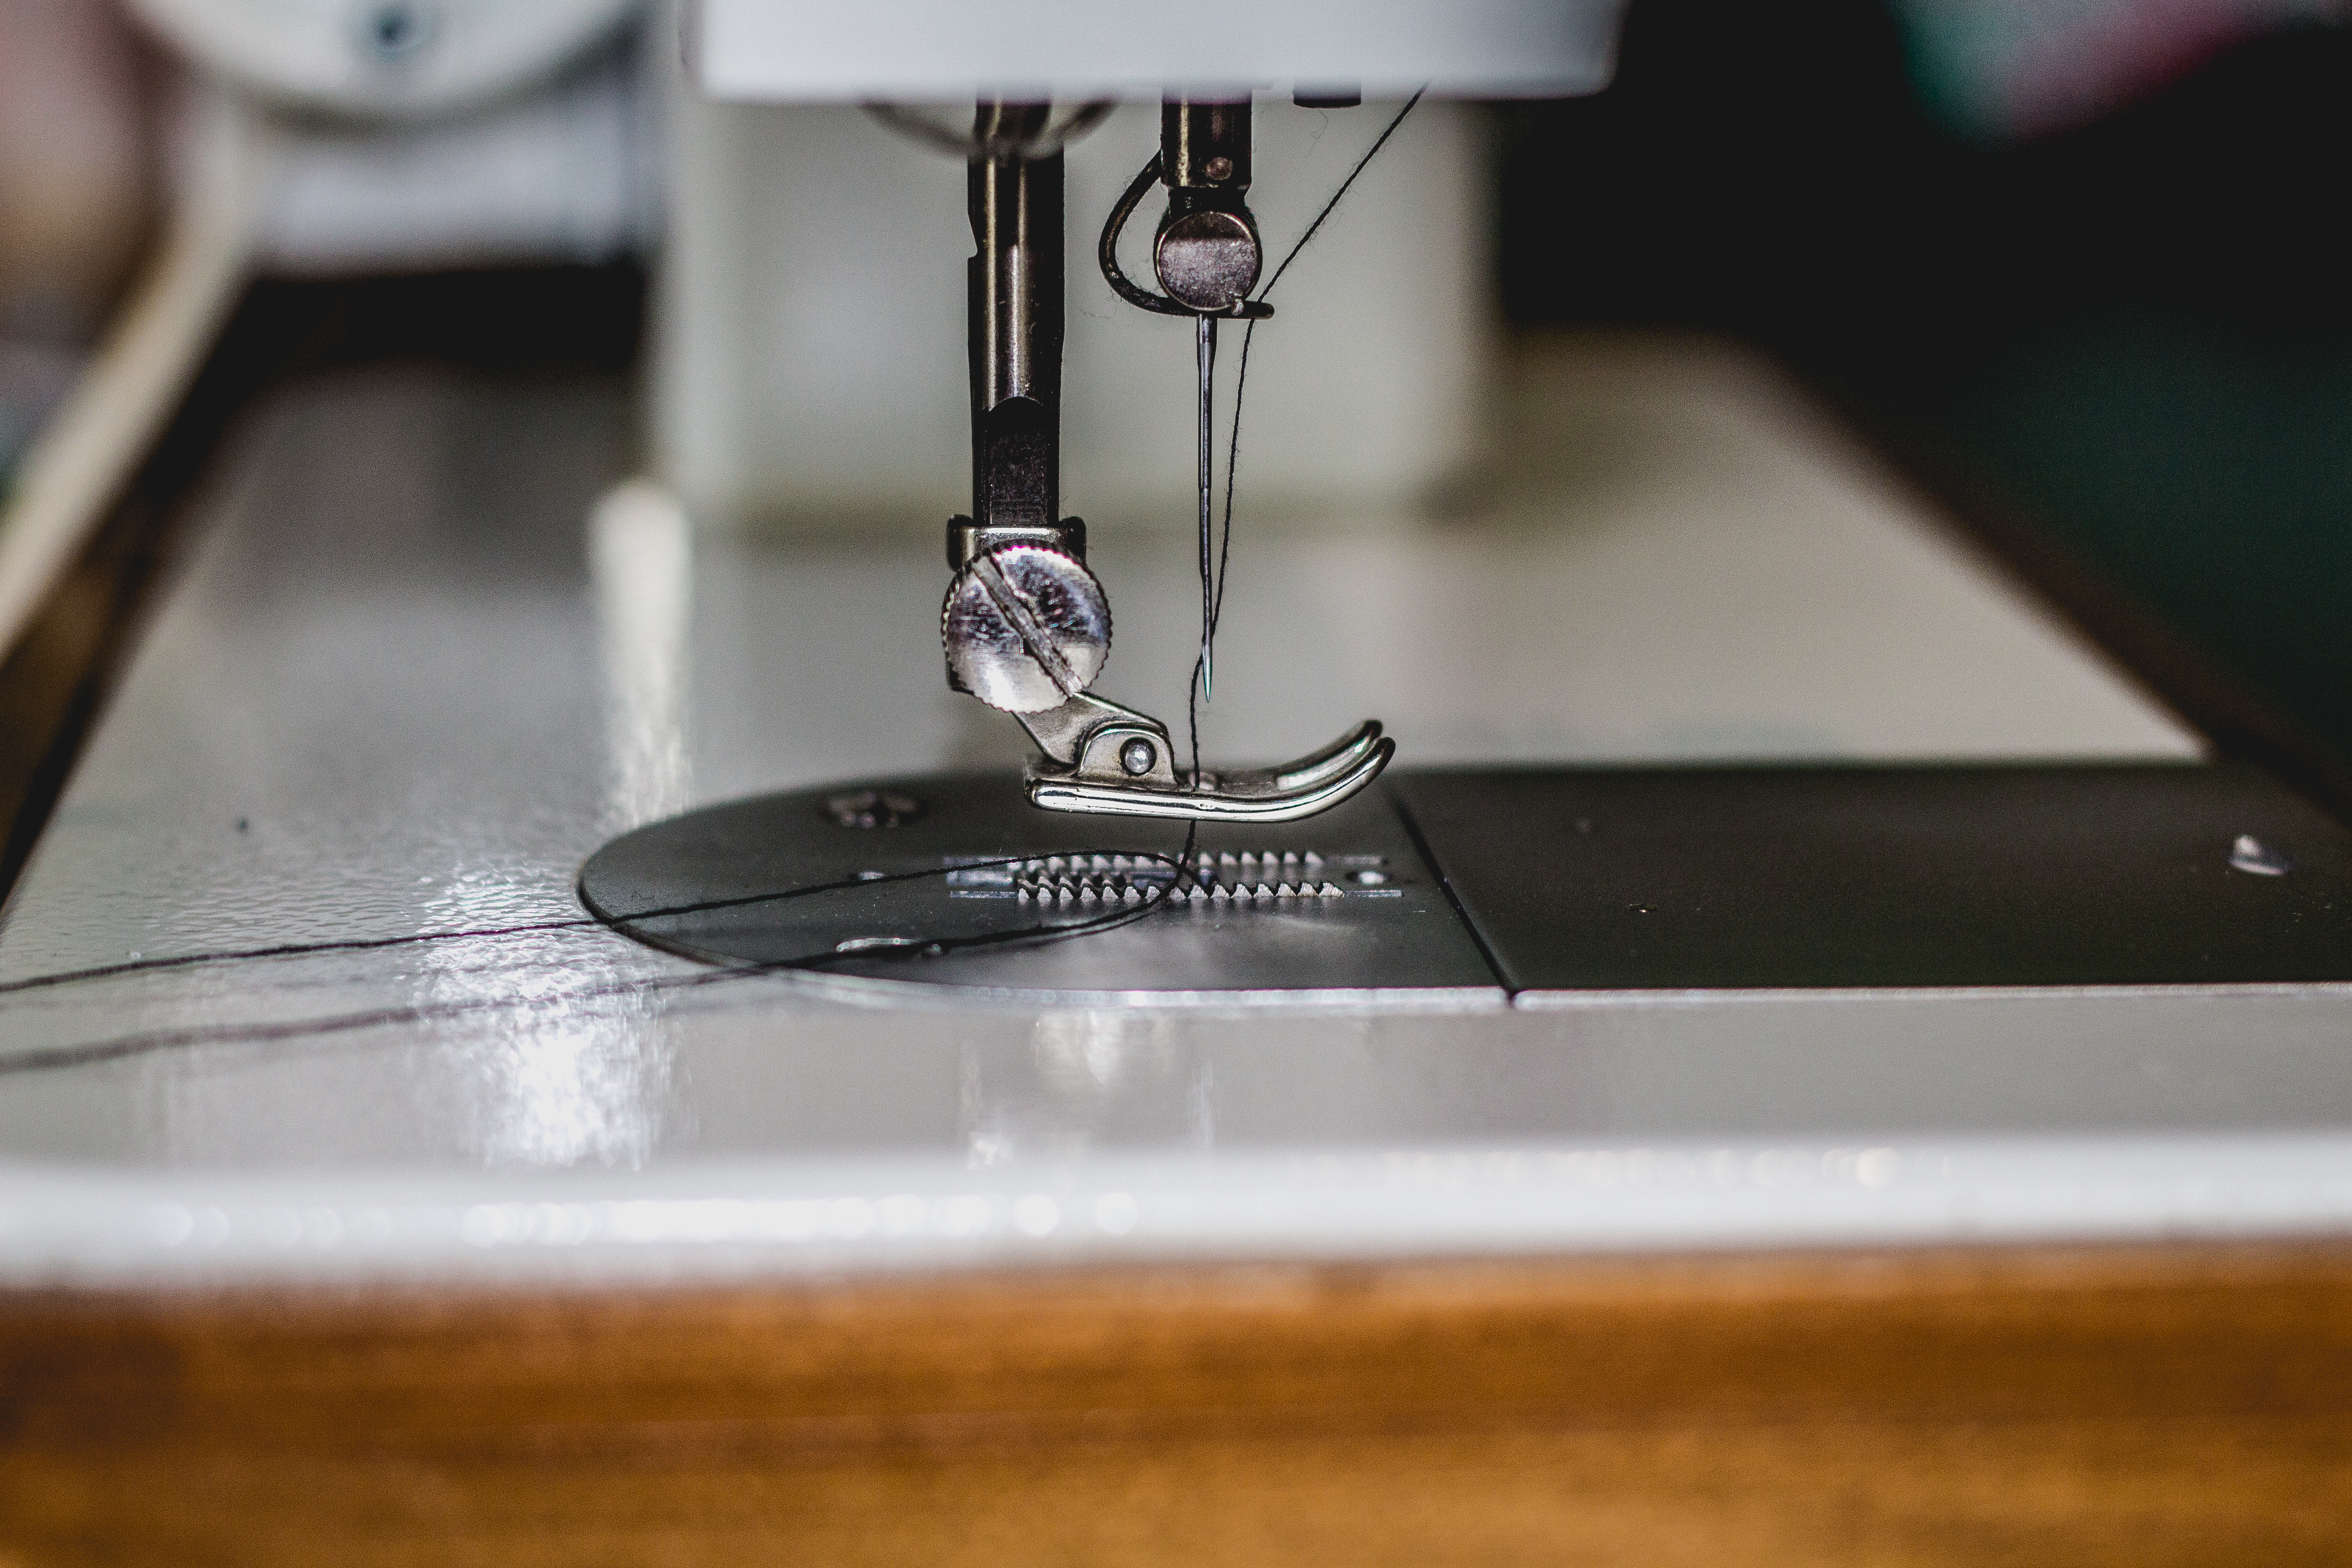
sewing, sewing machine, Sewing machine feet, Sewing machine needle, wood, Household appliance accessory, automotive design, home appliance, font, hardwood, metal, fashion accessory, nickel, art, sewing needle, wood stain, titanium, creative arts, machine, plywood, balance, publication, logo, aluminium, home accessories, varnish, brand